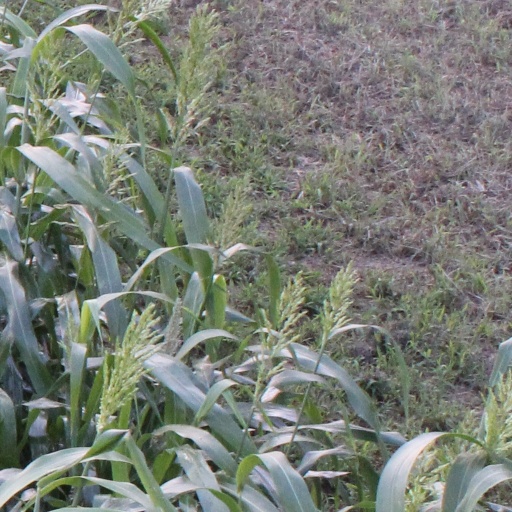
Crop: sorghum